Italian fascism

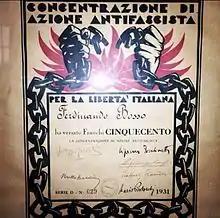
1931 badge of a member of Concentrazione Antifascista Italiana

Given the overwhelmingly rural nature of Italian economy in the period, agriculture was vital to fascist economic policies and propaganda. To strengthen the domestic Italian production of grain, the fascist Government established in 1925 protectionist policies that ultimately failed (see the Battle for Grain).